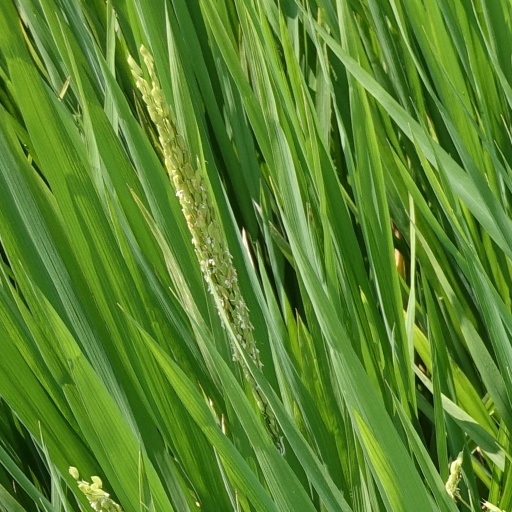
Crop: rice